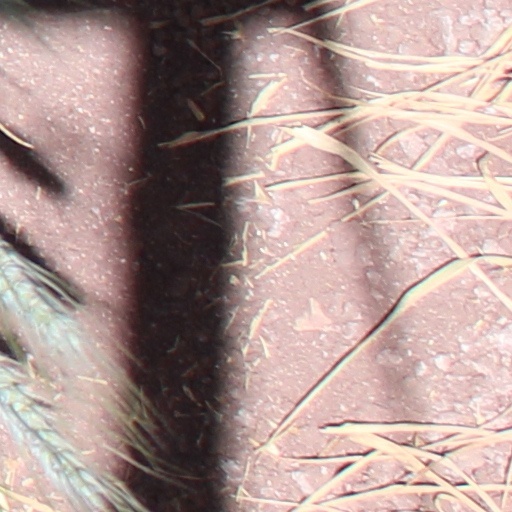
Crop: wheat